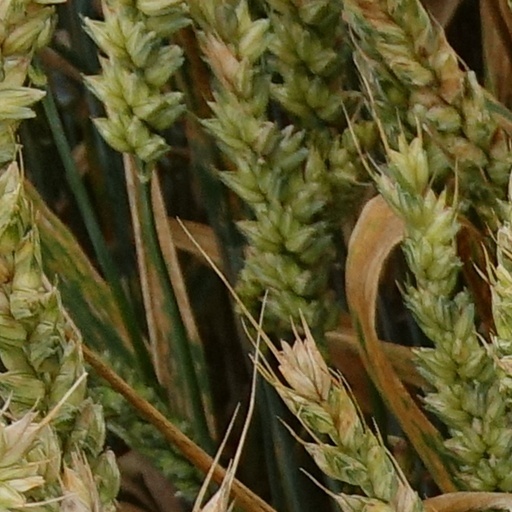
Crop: wheat